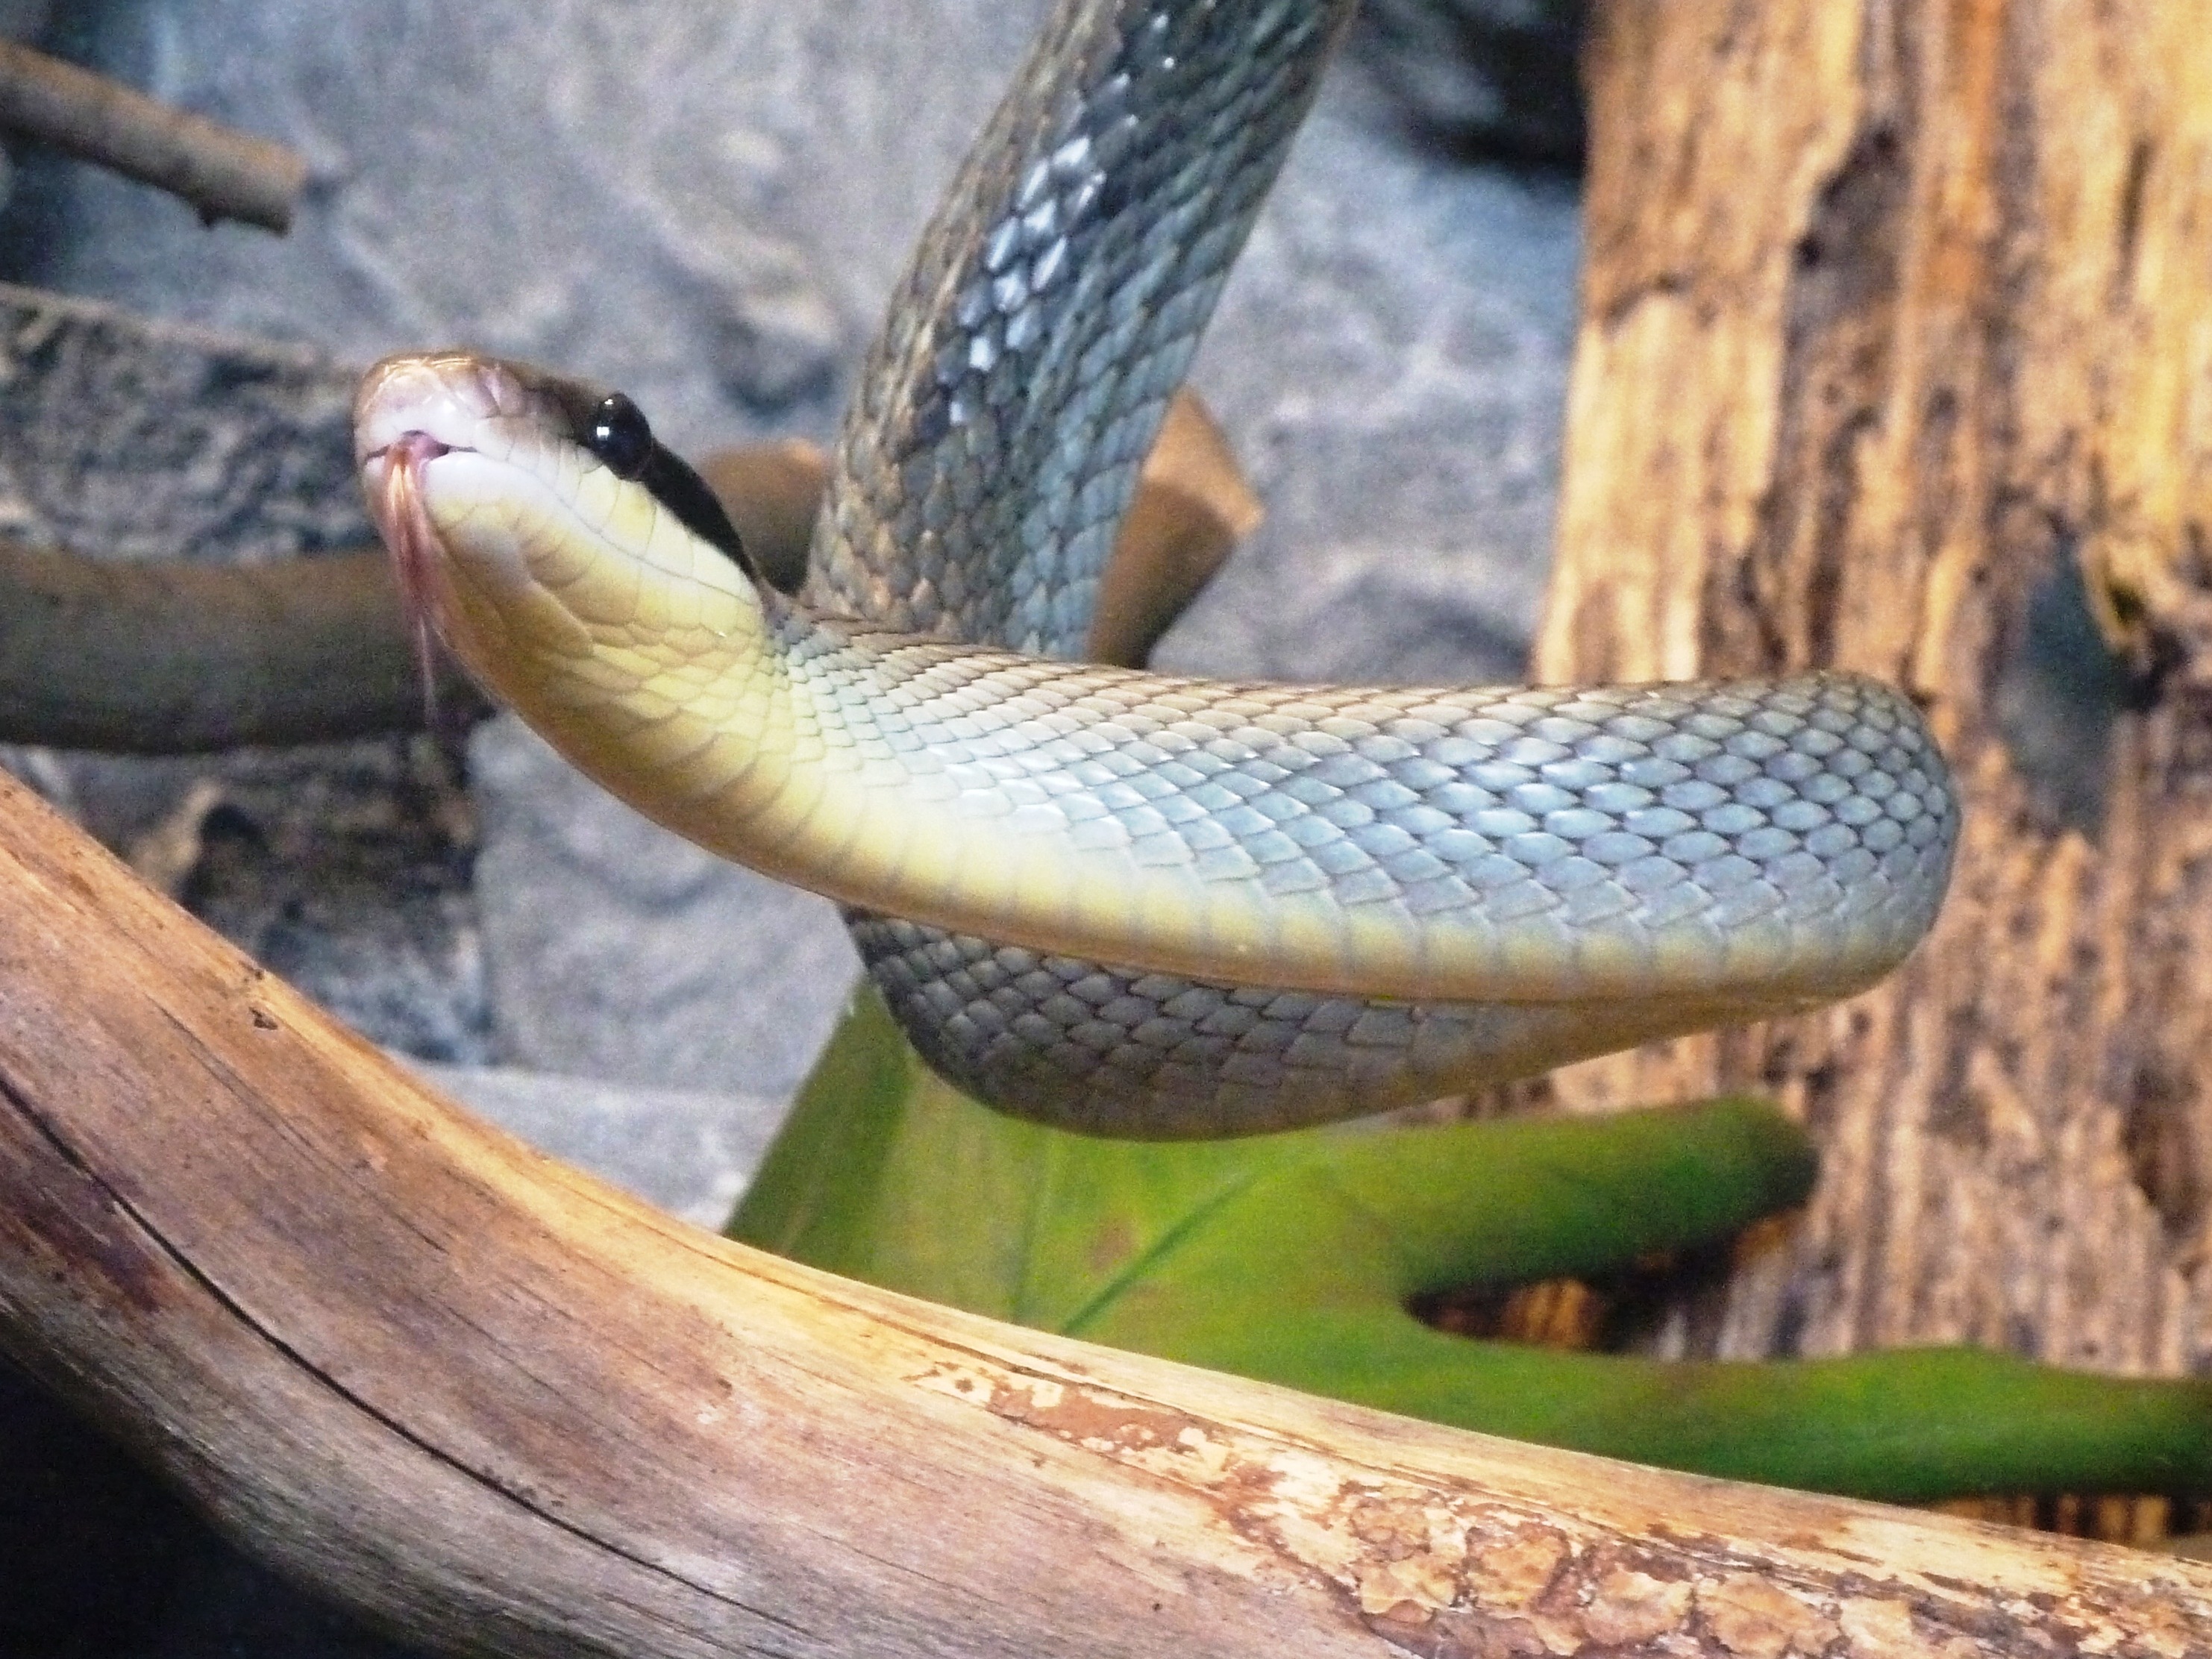
animal, wildlife, reptile, yellow, fauna, climb, snake, vertebrate, tongue, natter, snakes, vietnam, serpent, non toxic, elapidae, serpentes, scaled reptile, laura taeniurus callicyanous